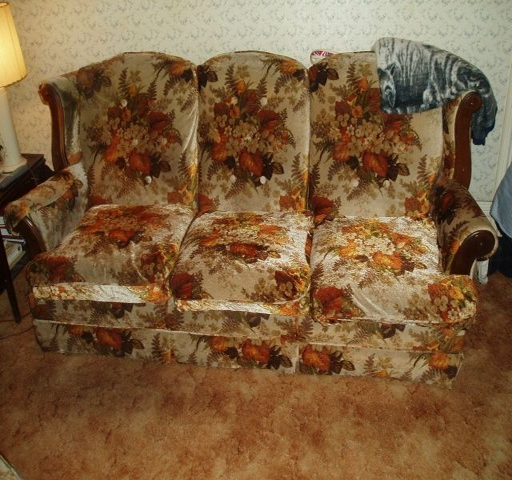
this is the closest thing i can find to my parents furniture when i was a kid